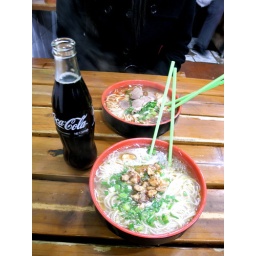
Find the chicken face in my noodles if you can